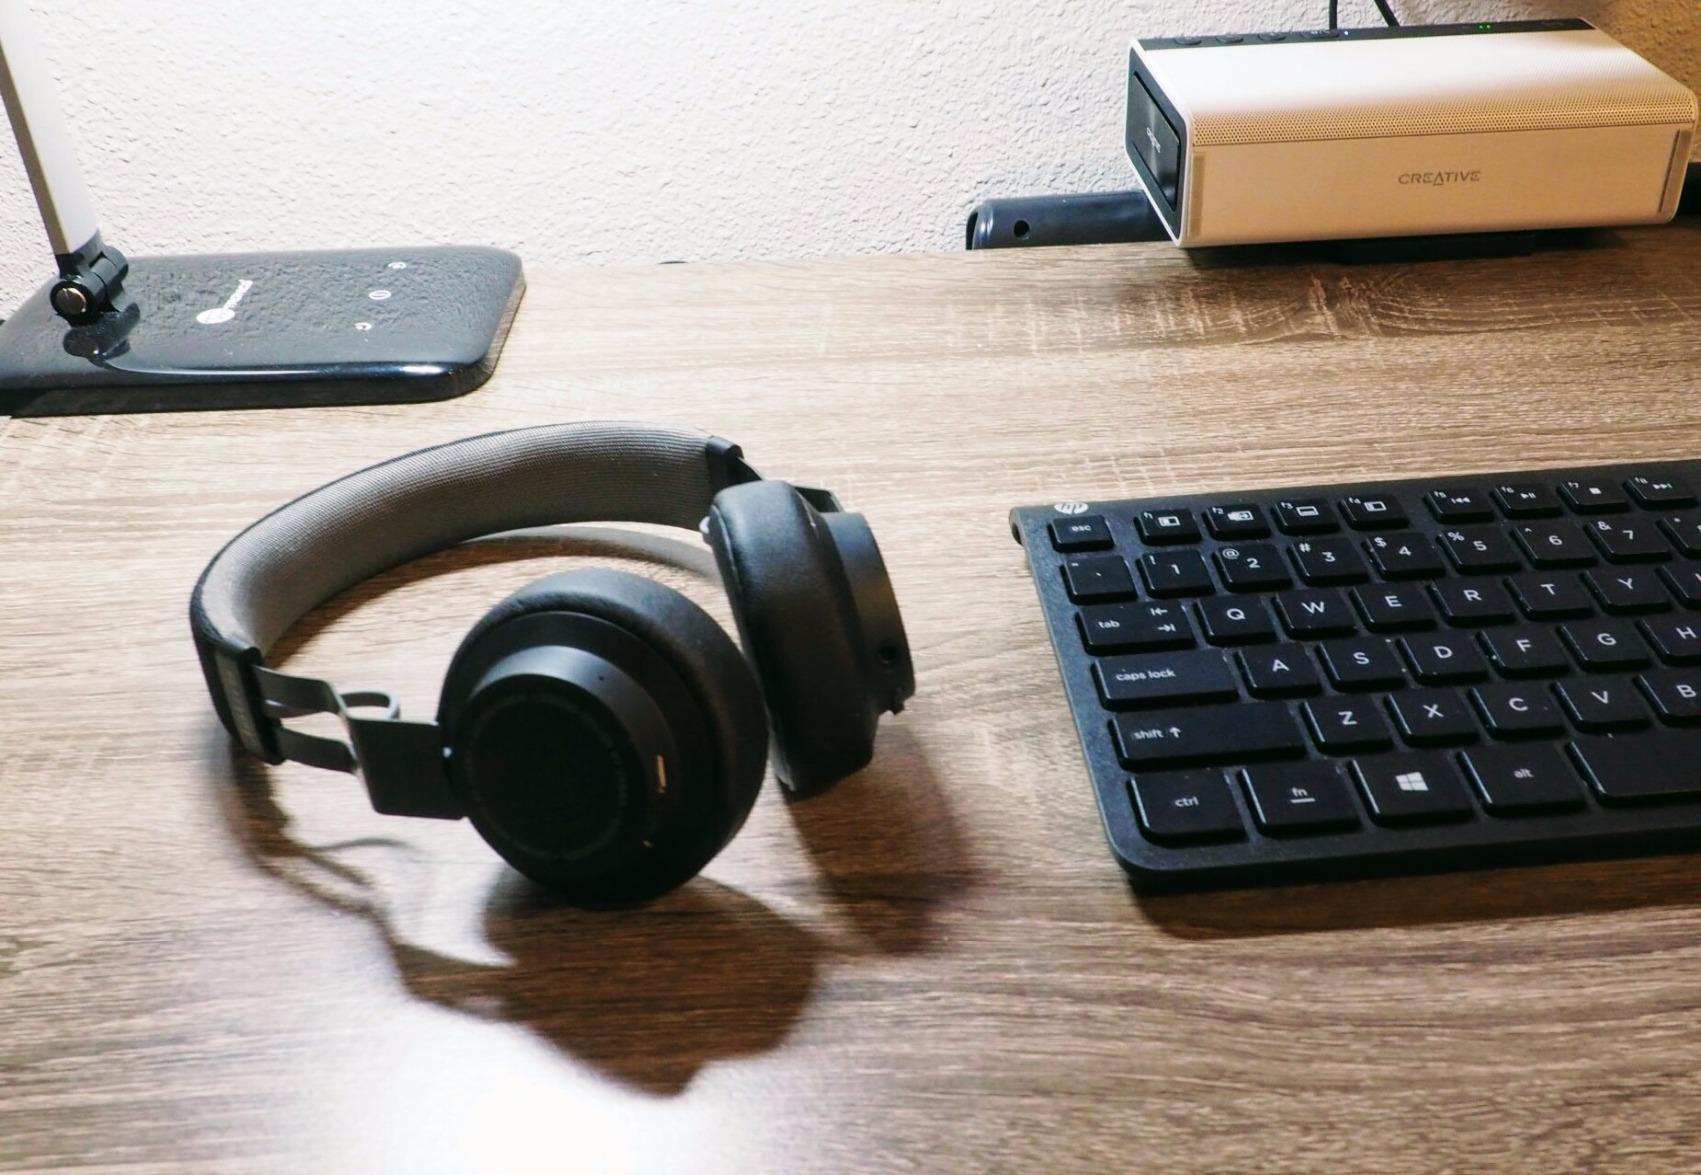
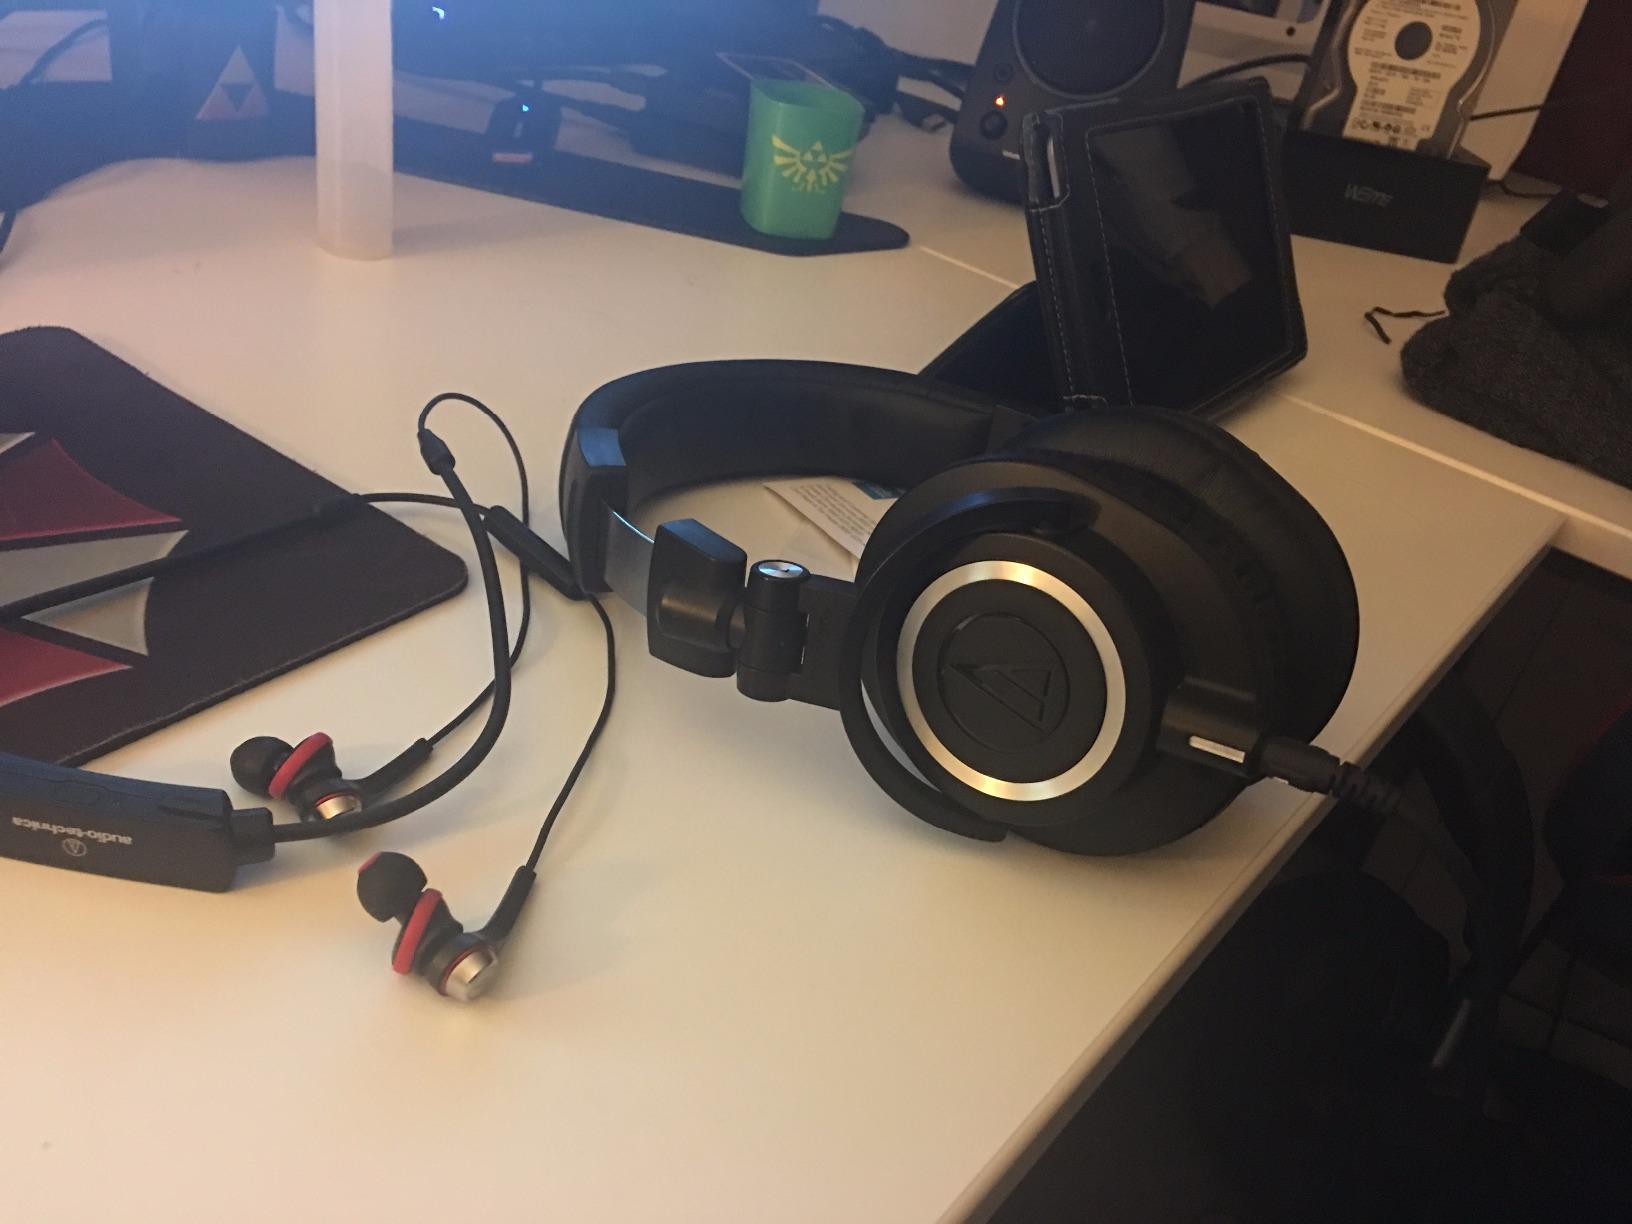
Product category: headphones
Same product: no